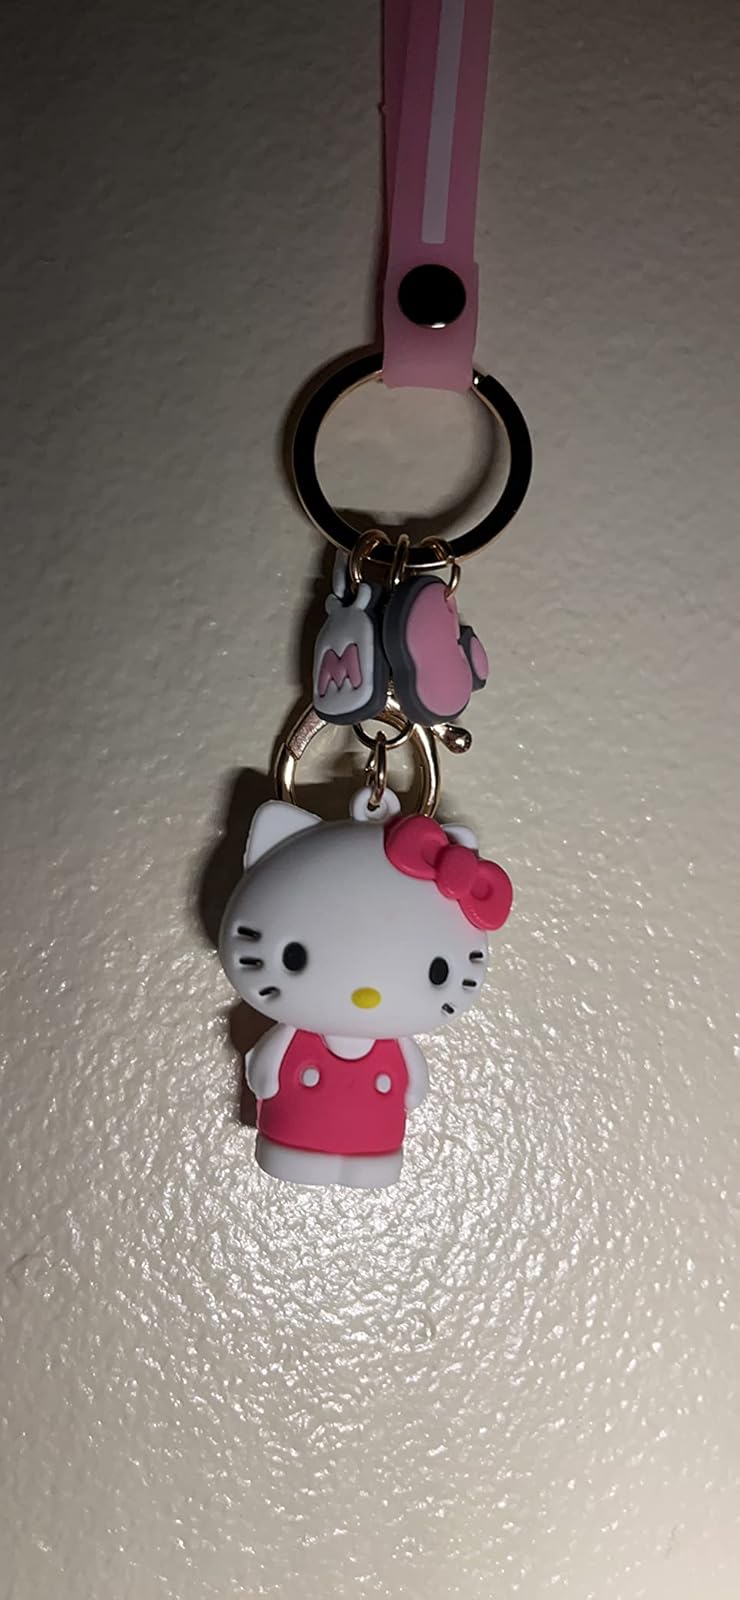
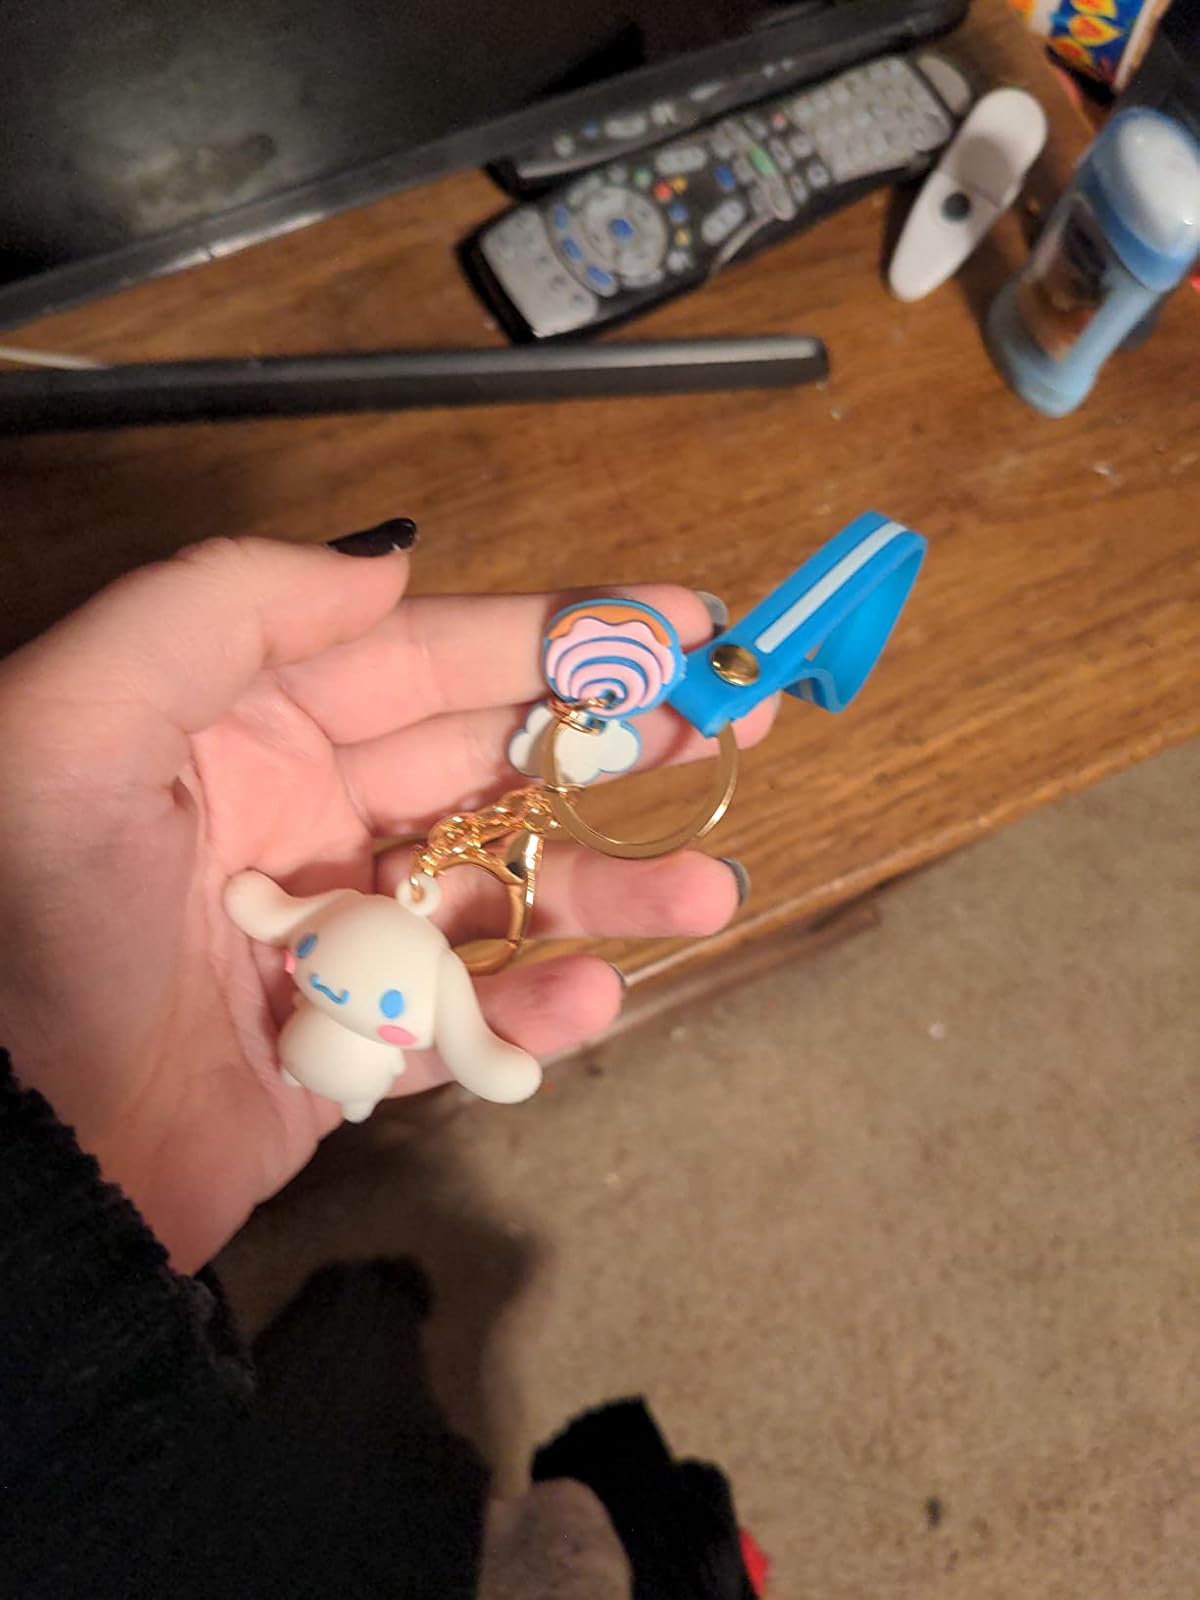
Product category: accessories_keychain
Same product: no